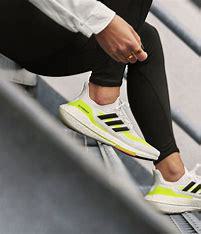
Brand: Adidas
Model: Ultraboost 21 Lauf